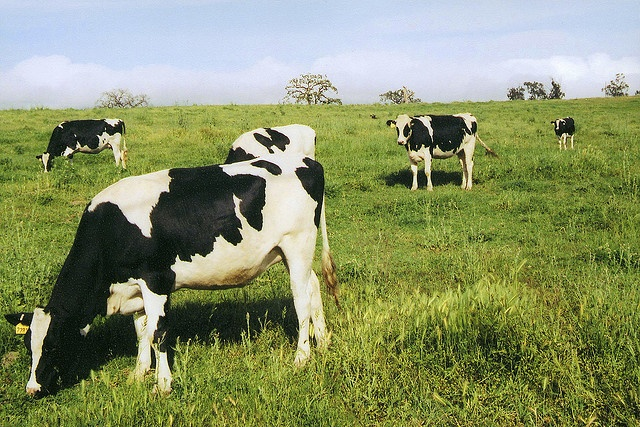
Five black spotted cows grazing on a grassy hillside.
A herb of cows grazing in an open field
Five cows are in a field of  green grass.
five black and white cows grazing in an open field
many cows in a field of green grass with a sky in the background